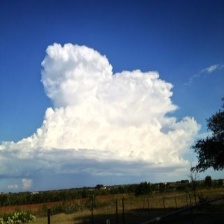
Cloud type: Cumulonimbus